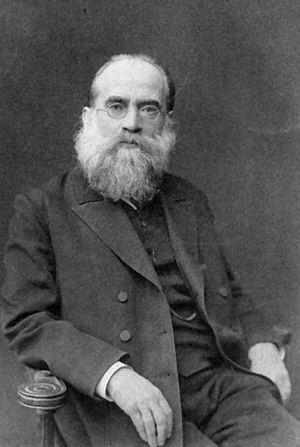
Lev Mikhaïlovitch Lopatine, né le 13 juin 1855 à Moscou et mort le 21 mars 1920 à Moscou, est un philosophe et psychologue russe de tradition spiritualiste. Il est considéré comme l'un des fondateurs du personnalisme en Russie. Il soutient l'idée d'une spiritualité universelle interne, autrement dit, d'une conscience présente en chaque être.